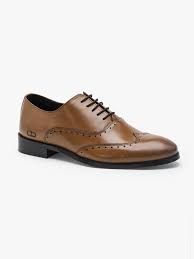
Label: Brogue